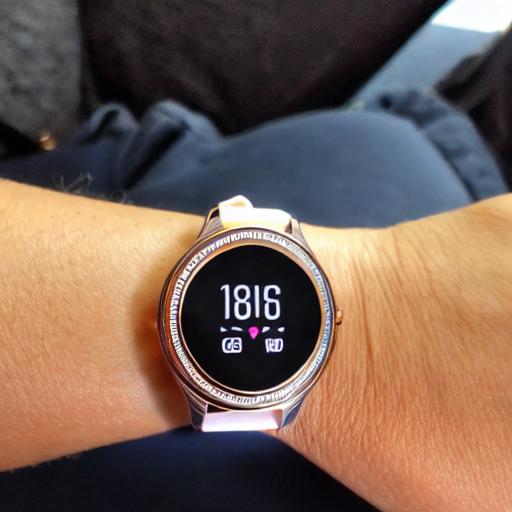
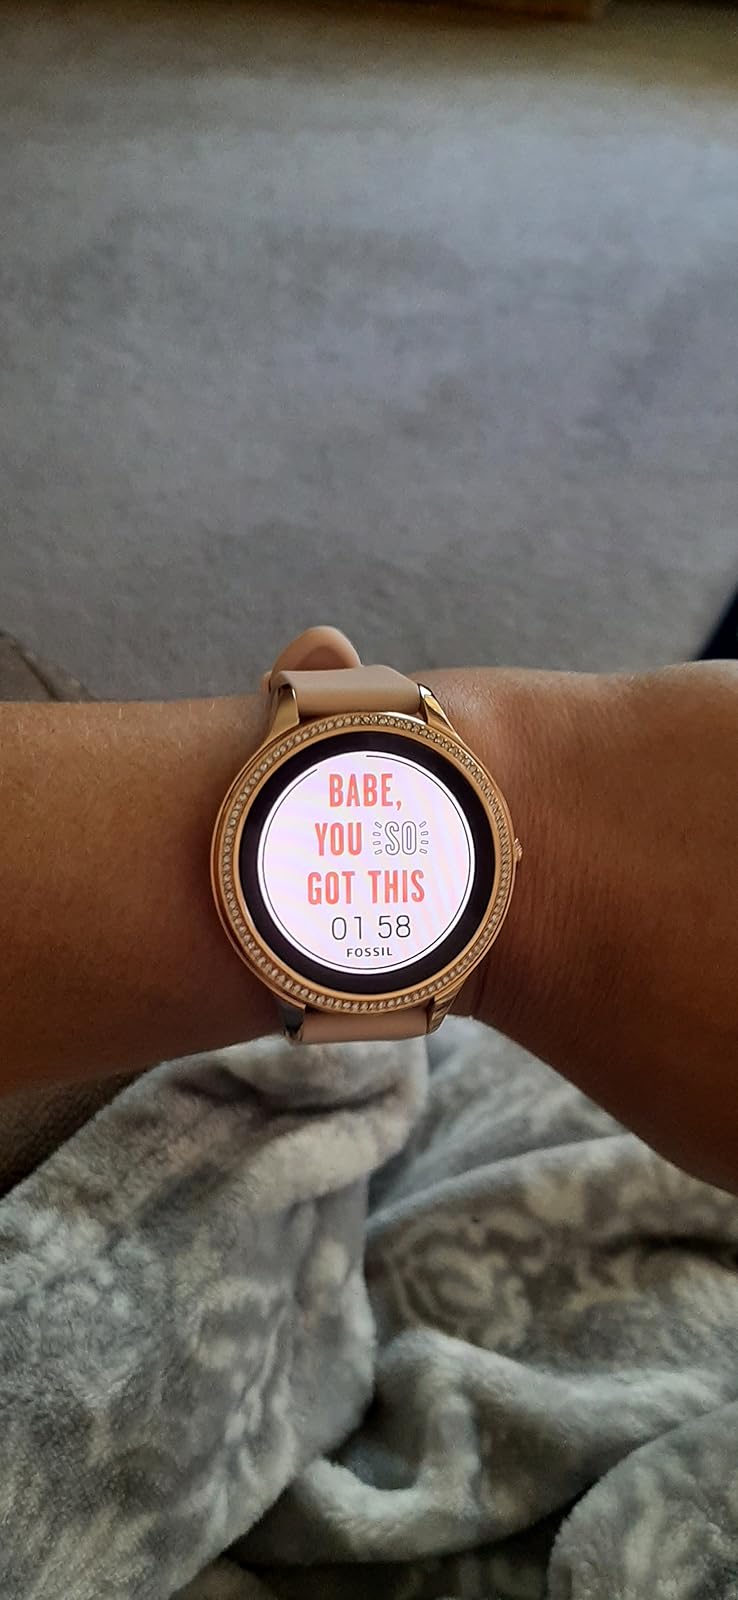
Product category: smartwatch
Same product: no